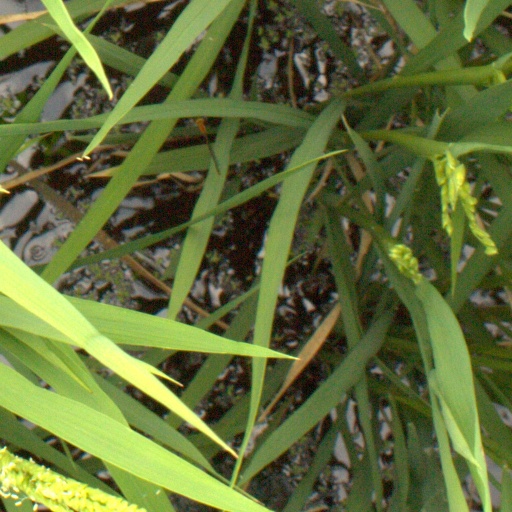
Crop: rice